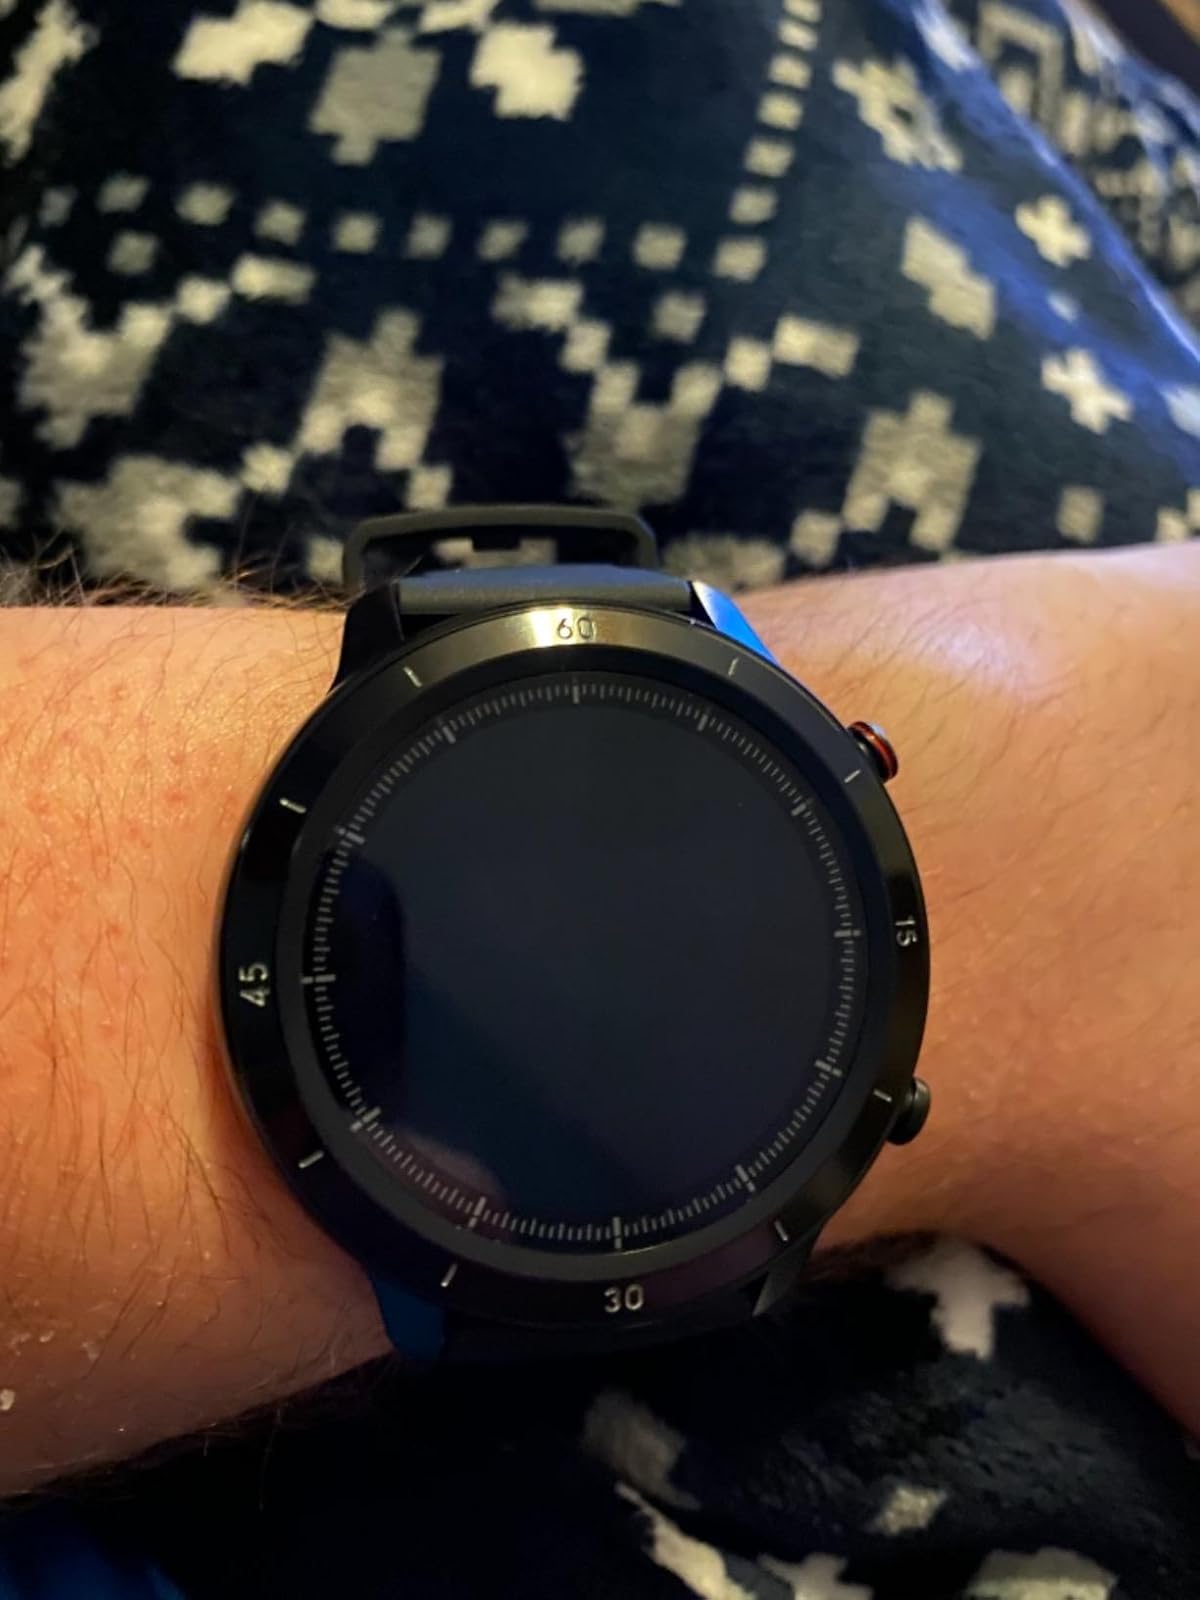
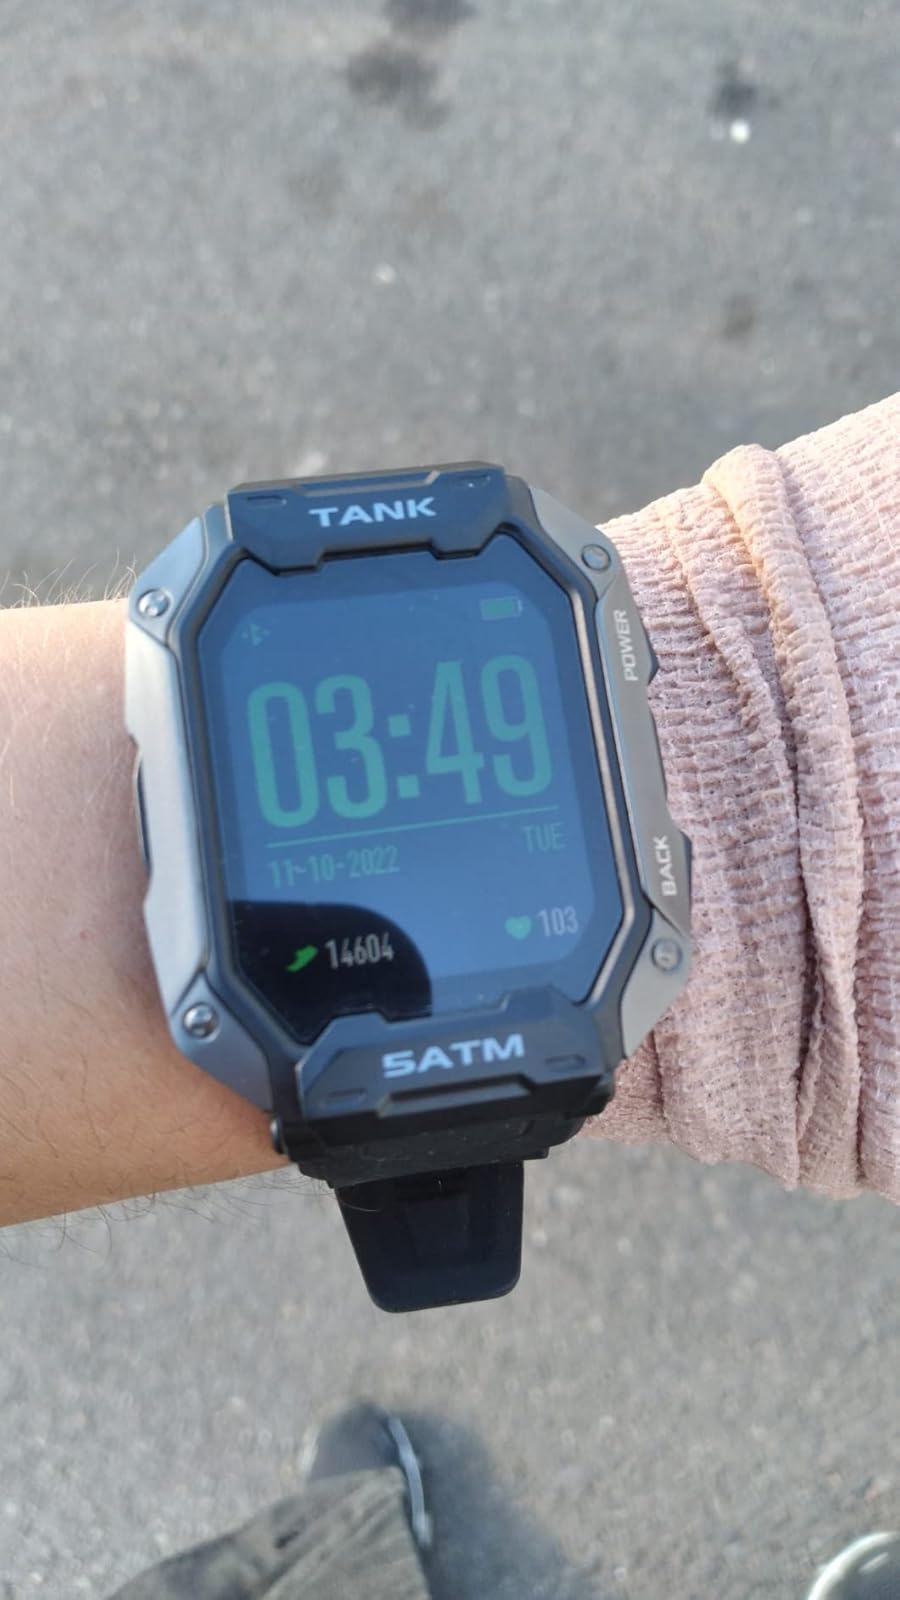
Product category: smartwatch
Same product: no